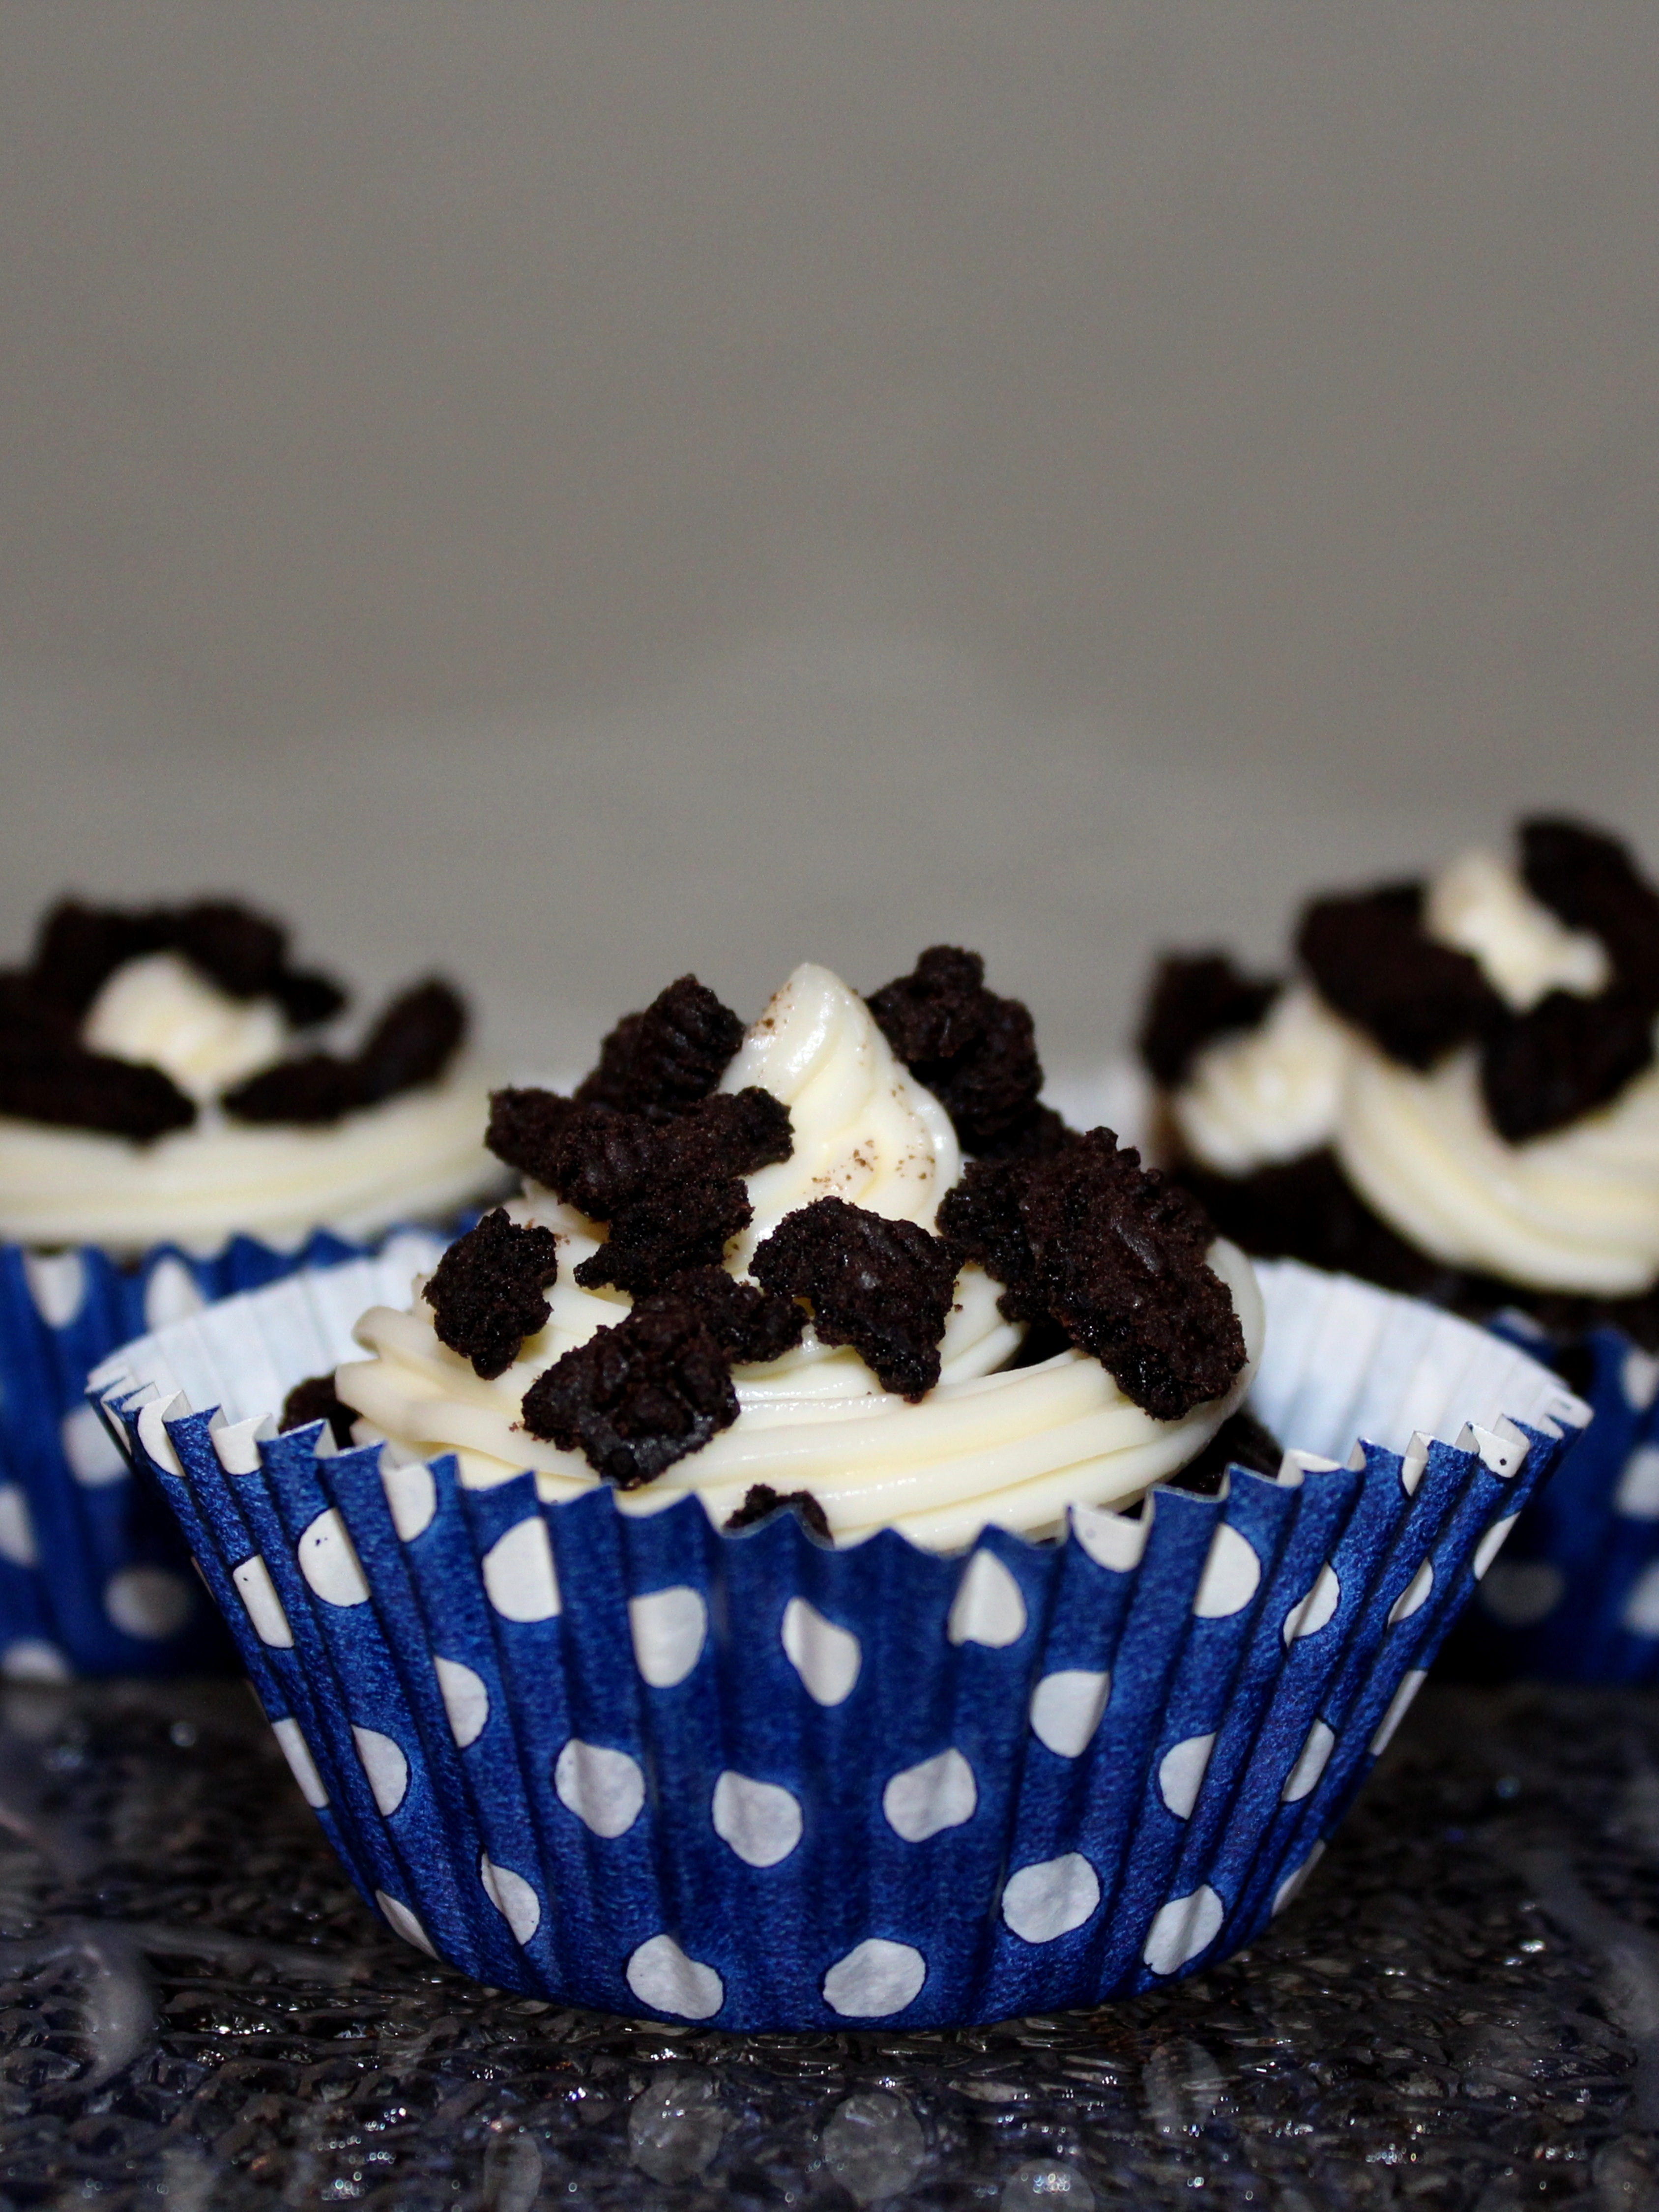
sweet, food, chocolate, cupcake, baking, cookie, dessert, cake, muffin, sweet dish, icing, benefit from, baked goods, flavor, buttercream, snack food, cookies and crackers, chocolate truffle, chocolate brownie